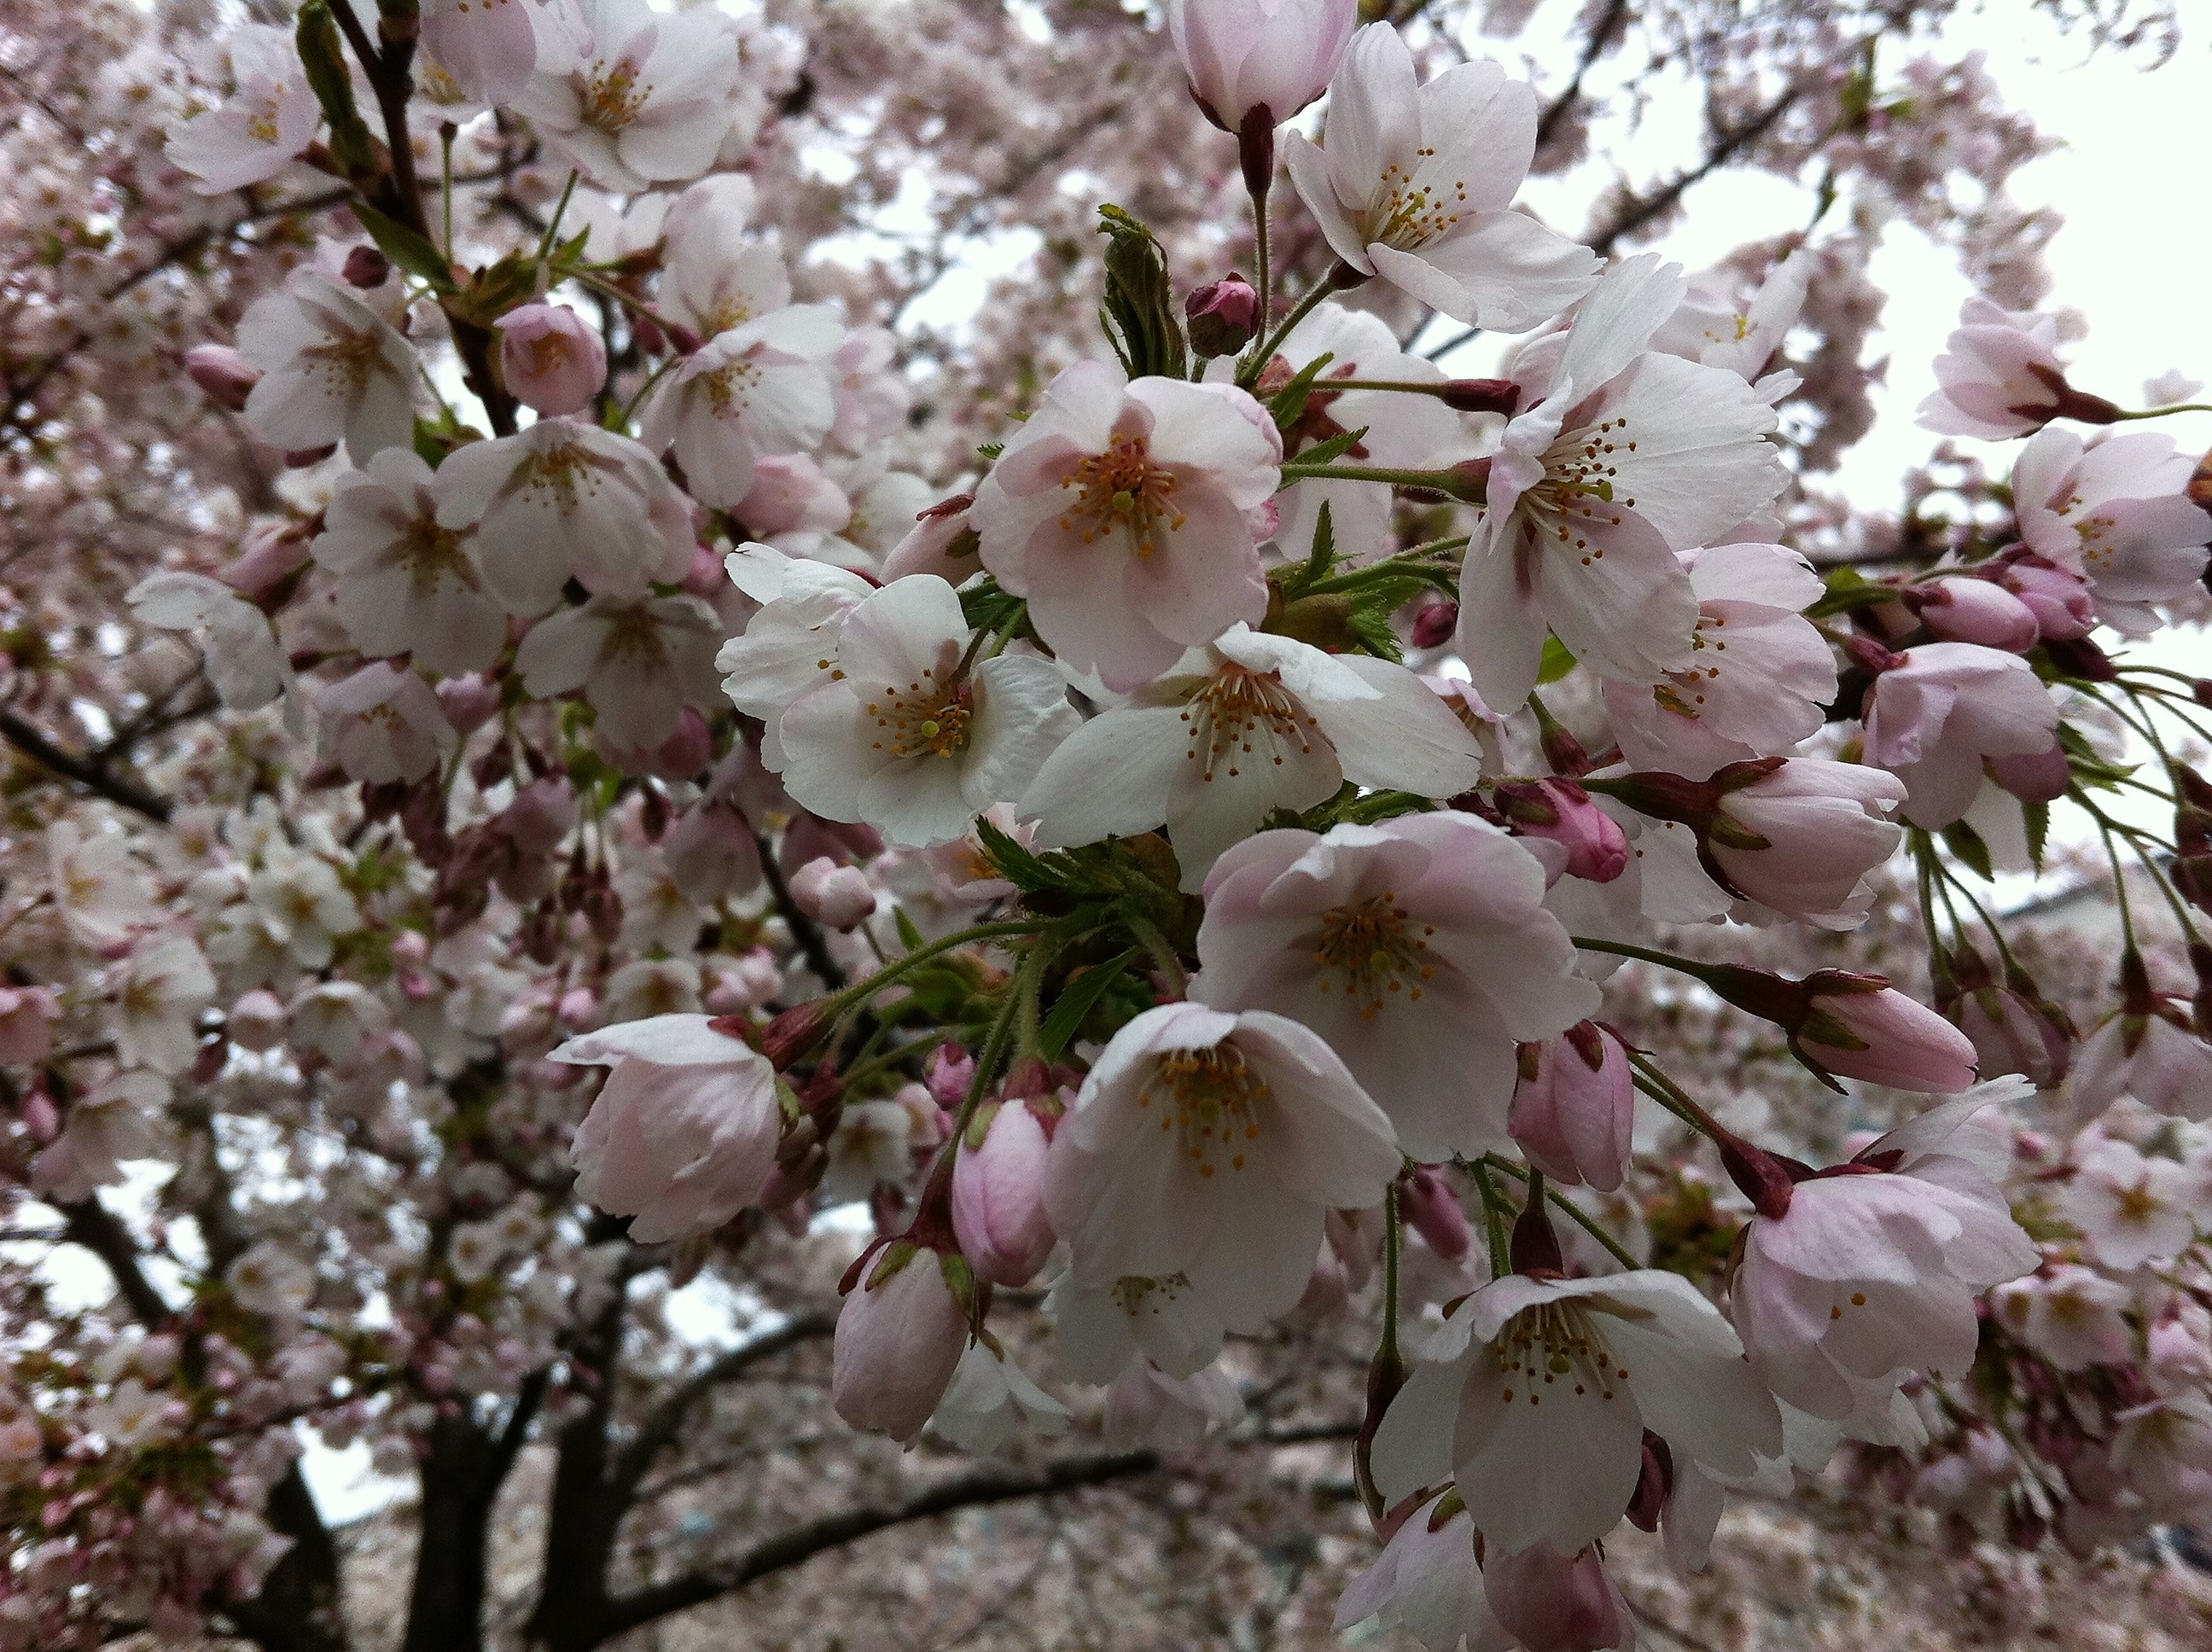
branch, blossom, plant, flower, petal, food, spring, produce, cherry blossom, cherry, flowering plant, rose family, cherry flowers, land plant